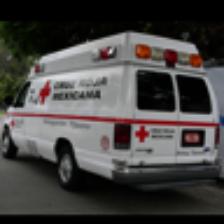
Label: NonHuman